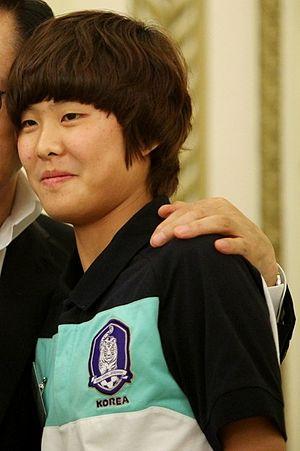
Ji So-yun, née à Séoul le 21 février 1991, est une footballeuse sud-coréenne qui joue comme milieu de terrain à Chelsea FC, en Angleterre, après un parcours en Corée du Sud et au Japon. Elle est également un élément important de l'équipe nationale féminine sud-coréenne, dont elle fait partie depuis l'âge de 15 ans.